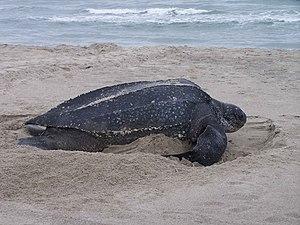
La réserve naturelle nationale de l'Amana est une réserve naturelle nationale située en bord de mer au nord de la Guyane française. Classée en 1998 pour une superficie de 14 800 hectares, elle protège l'un des sites les plus importants pour la reproduction de 4 espèces de tortues marines.